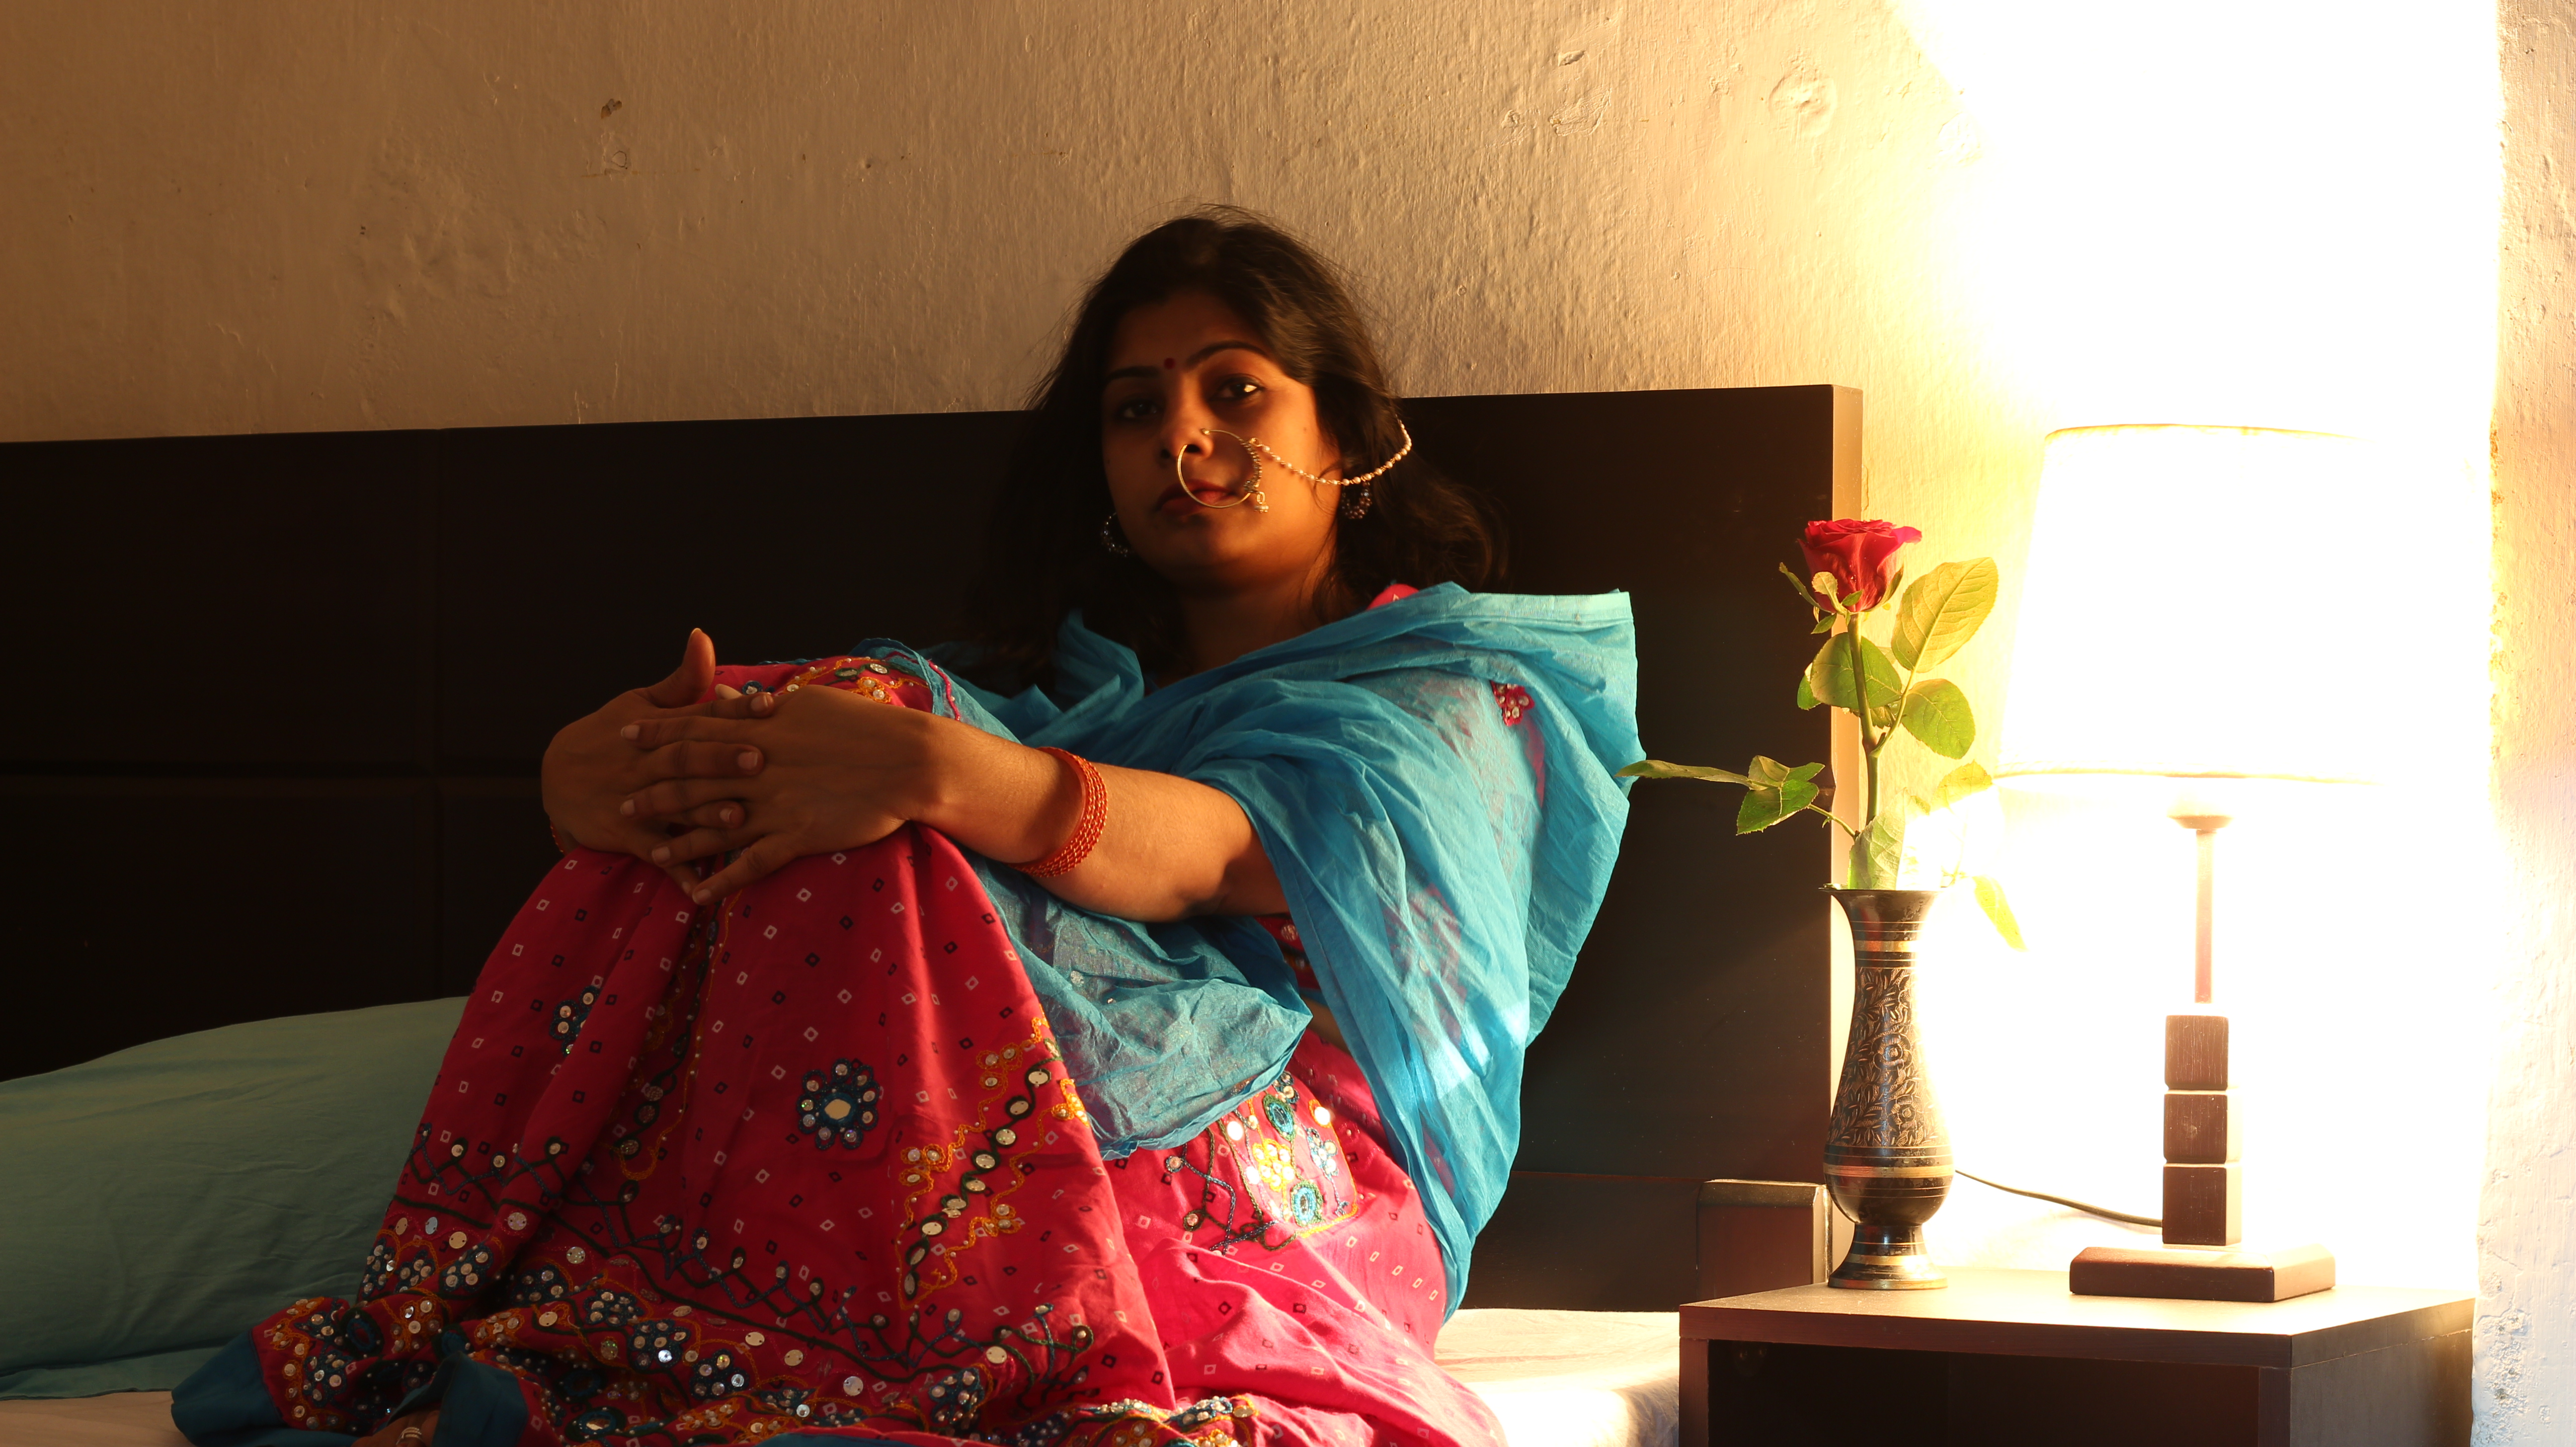
woman, girl, Patna Actress, Patna, Patna Theatre, clothing, sitting, textile, sari, dress, shoulder, abdomen, smile, trunk, human body, fun, tradition, temple, event, ceremony